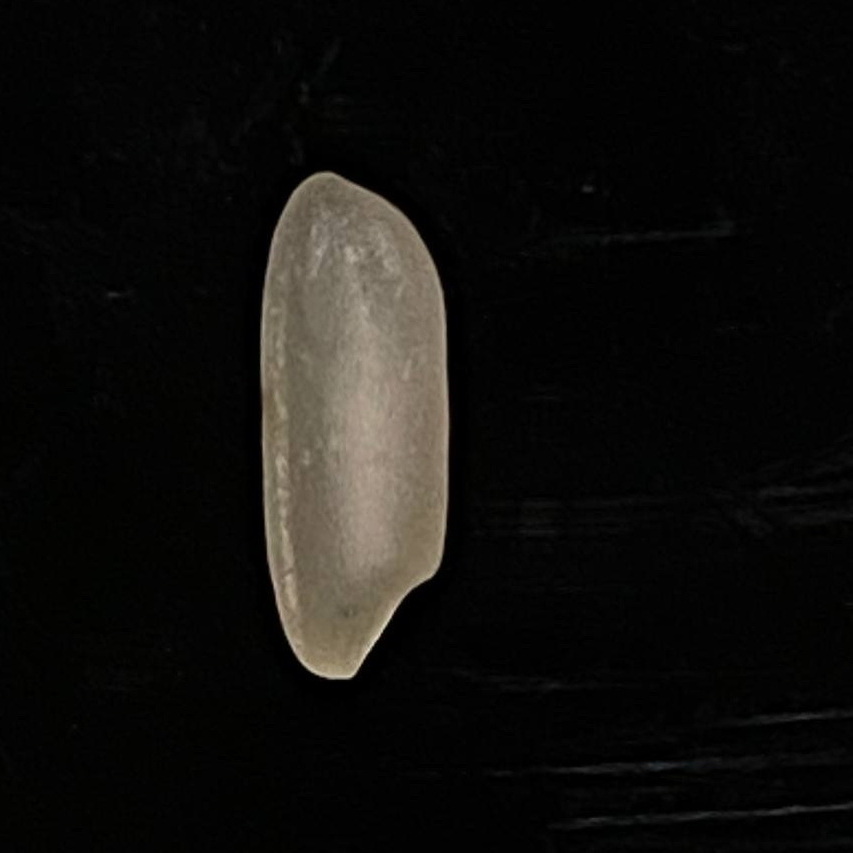
Rice variety: Subol_Lota